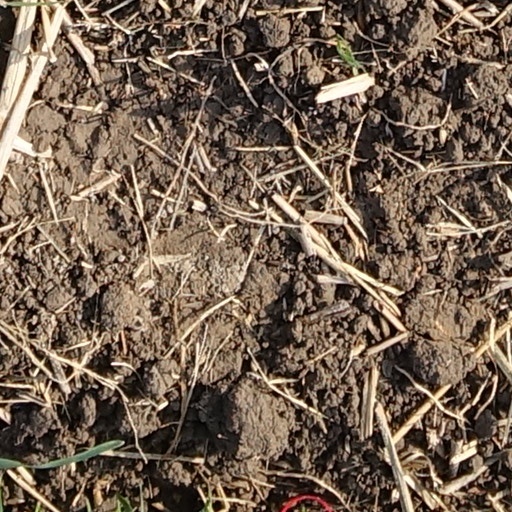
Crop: wheat